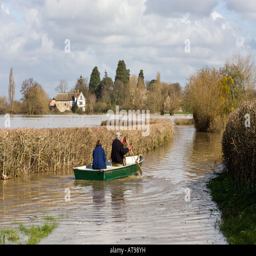
local residents travelling by boat in a flooded lane in march